Human furniture

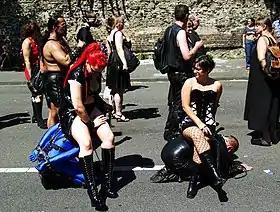
Dominatrices sitting on submissive males by using them as chairs, Cologne Pride, 2006.

The term "forniphilia" was coined by bondage artist Jeff Gord who specialized in the subgenre and maintained the website "House of Gord" on the subject. Forniphilia as a form of bondage usually involves the subject being tightly bound and expected to stay immobile for a prolonged period. Gord said that the maximum period he used depended on the bondage techniques involved but it did not generally exceed two hours. Gord also warned that the dangers inherent in forniphilia meant that it should only be carried out by experts. Gord used gags in some of his creations. A forniphilic gag is a type of gag that has the primary purpose of sexual objectification or erotic humiliation. Proper safety requires frequent checks of the submissive's well-being.